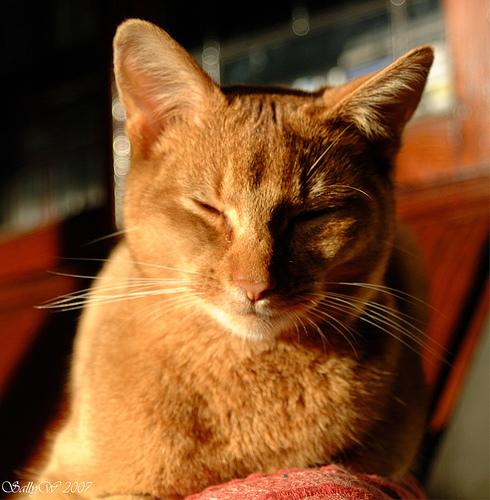
Breed: Abyssinian